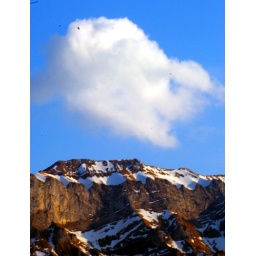
Copy cat cloud over our mountain range